Directors Guild of America Awards

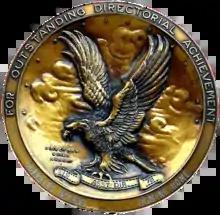
Logo Medallion of the Directors Guild of America Award

The Directors Guild of America Awards are issued annually by the Directors Guild of America. The first DGA Award was an "Honorary Life Member" award issued in 1938 to D. W. Griffith. The statues are made by New York firm, Society Awards.